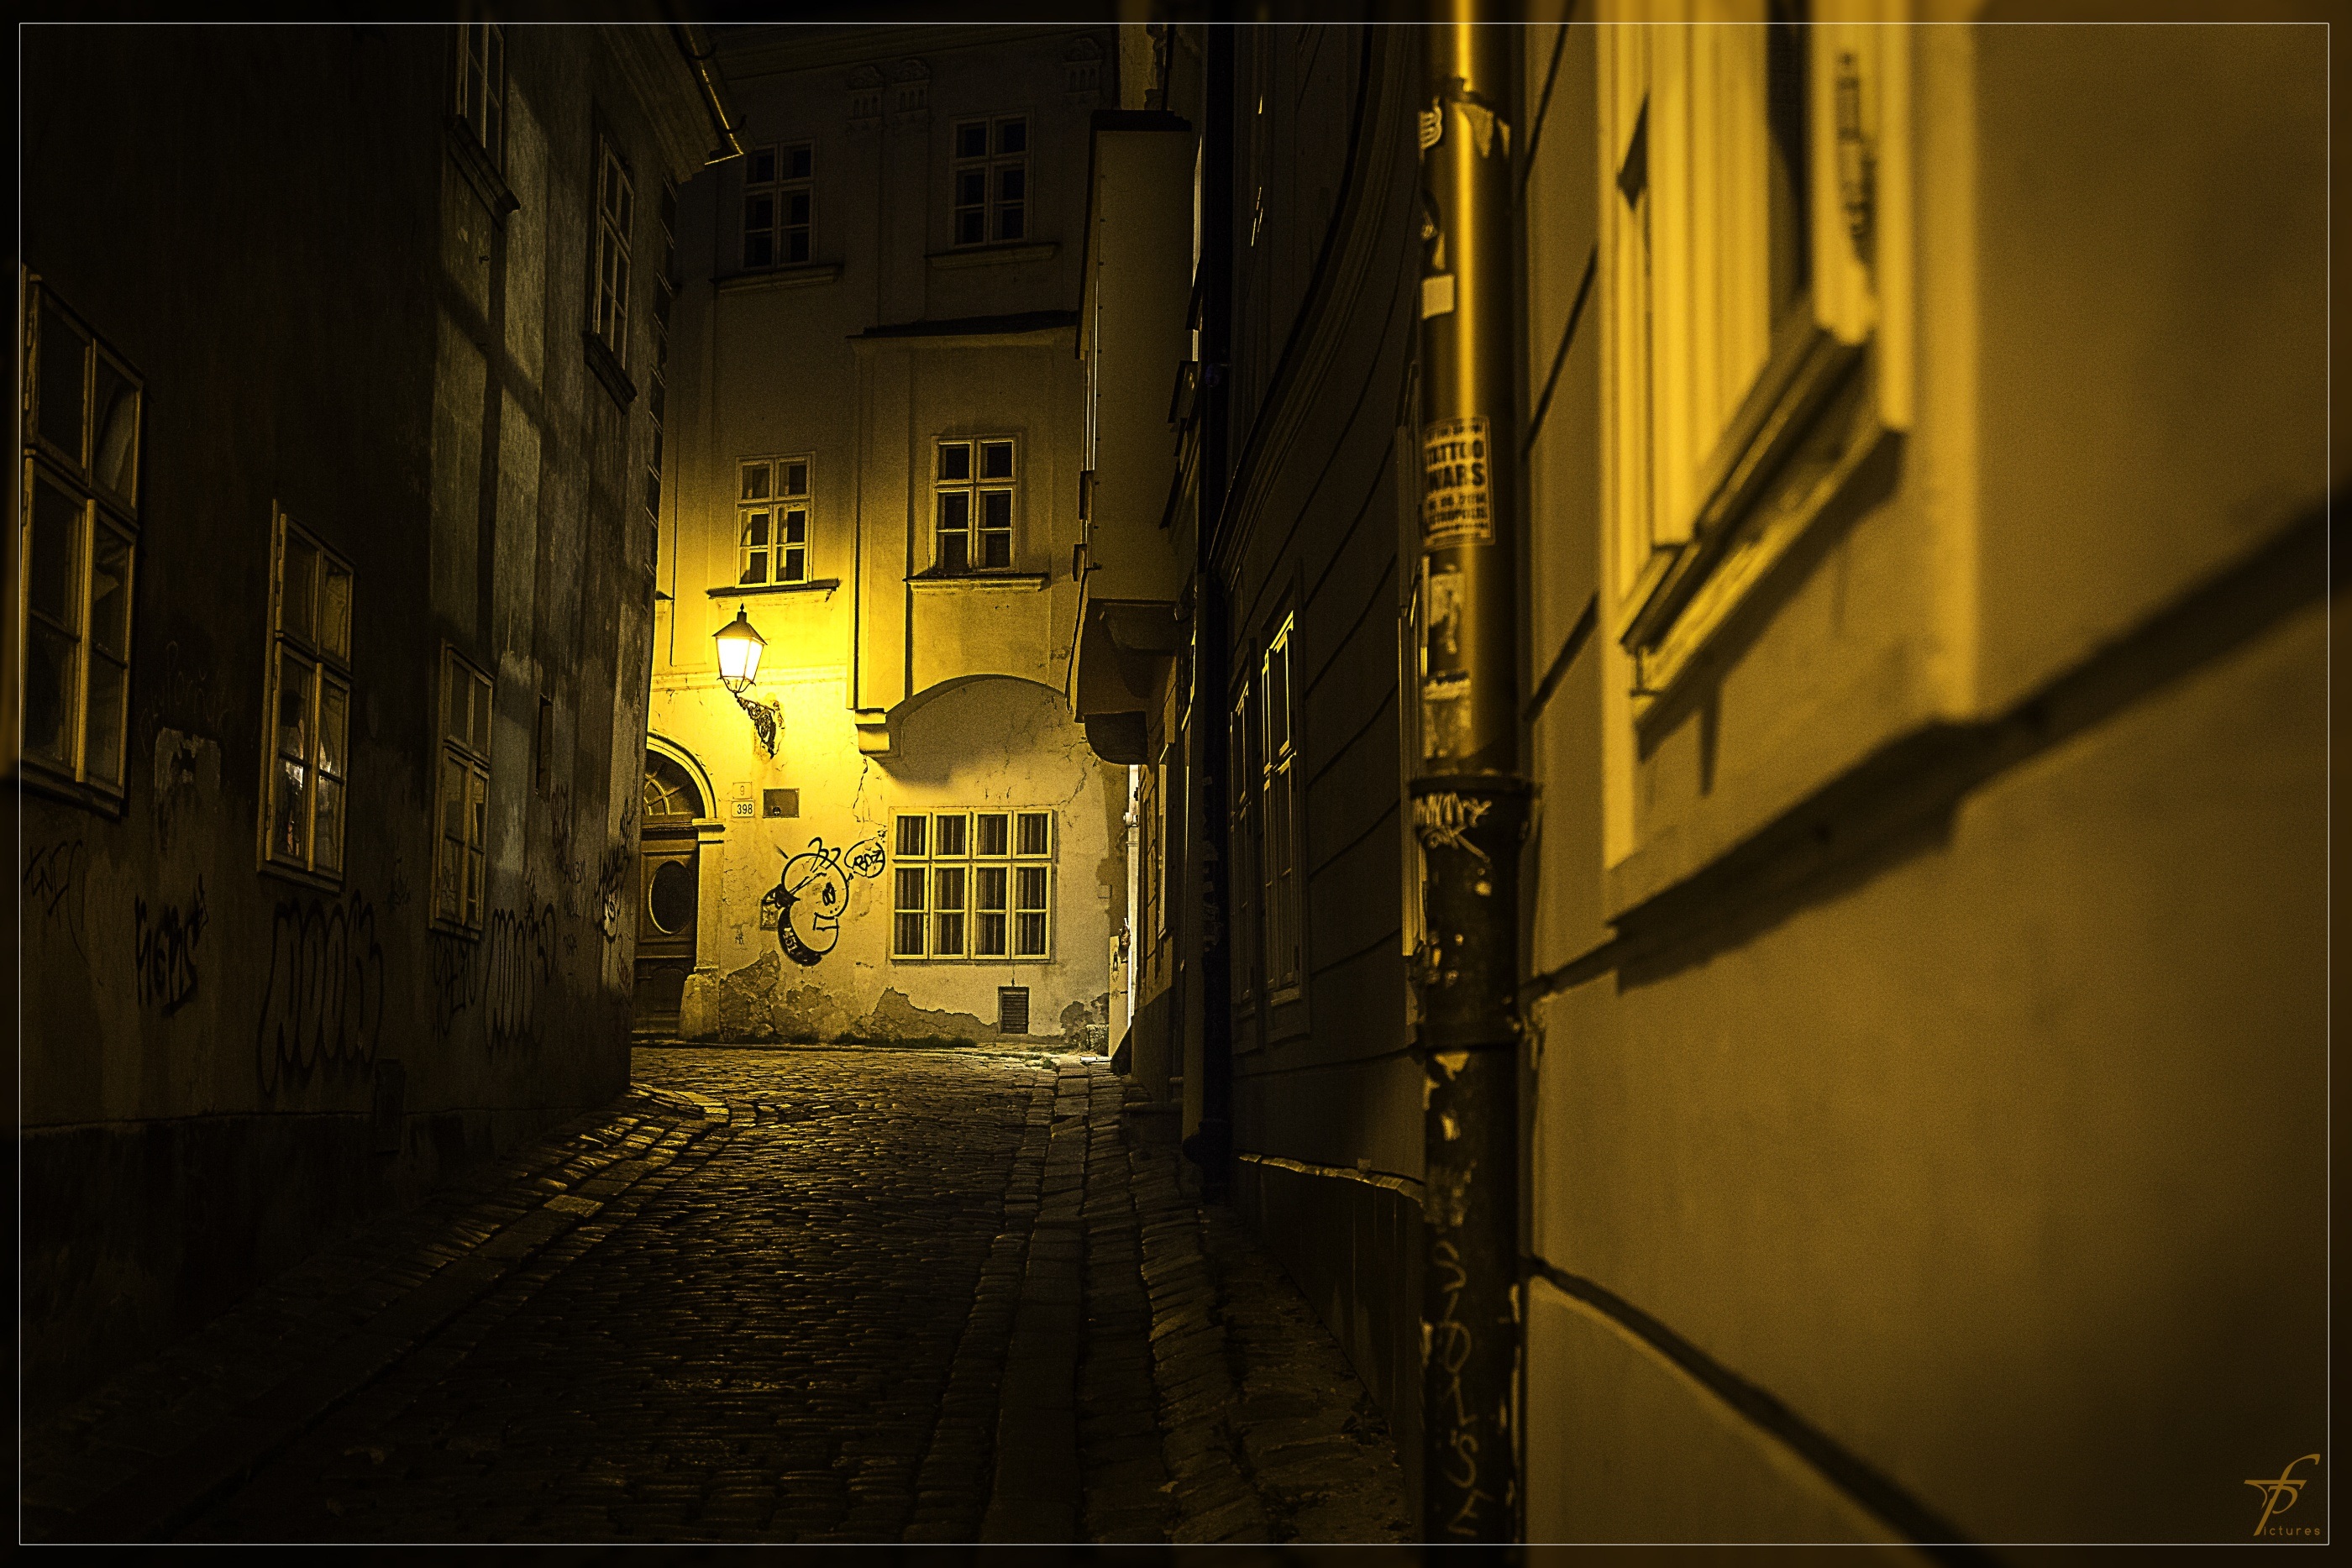
light, architecture, road, street, night, town, building, alley, city, evening, color, shadow, darkness, yellow, lighting, infrastructure, scene, shape, urban area